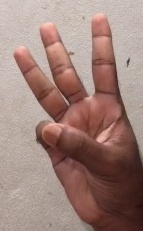
ASL sign: W